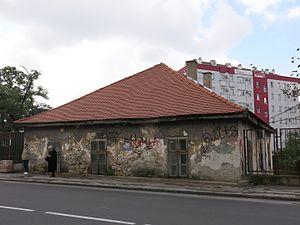
Les monuments culturels protégés constituent une catégorie de monuments de Serbie inscrits sur une liste de monuments bénéficiant de la protection de l'État. Il s'agit d'une troisième catégorie de monuments protégés classés, par leur importance, après les monuments culturels d'importance exceptionnelle et les monuments culturels de grande importance.
La vieille école de Žarkovo est située à Belgrade, la capitale de la Serbie, dans la municipalité urbaine de Čukarica et dans le quartier de Žarkovo. Construite dans les années 1850, elle est inscrite sur la liste des biens culturels de la ville de Belgrade.
Cet article recense les monuments culturels du district de la Ville de Belgrade en Serbie.